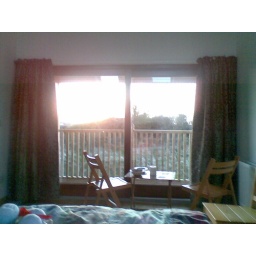
The view from the bed in the new master bedroom (part of the extension), May 2009.